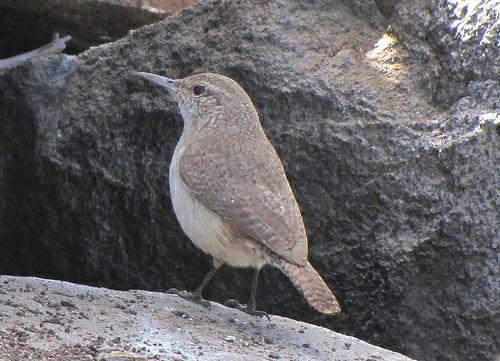
A photo of a rock wren